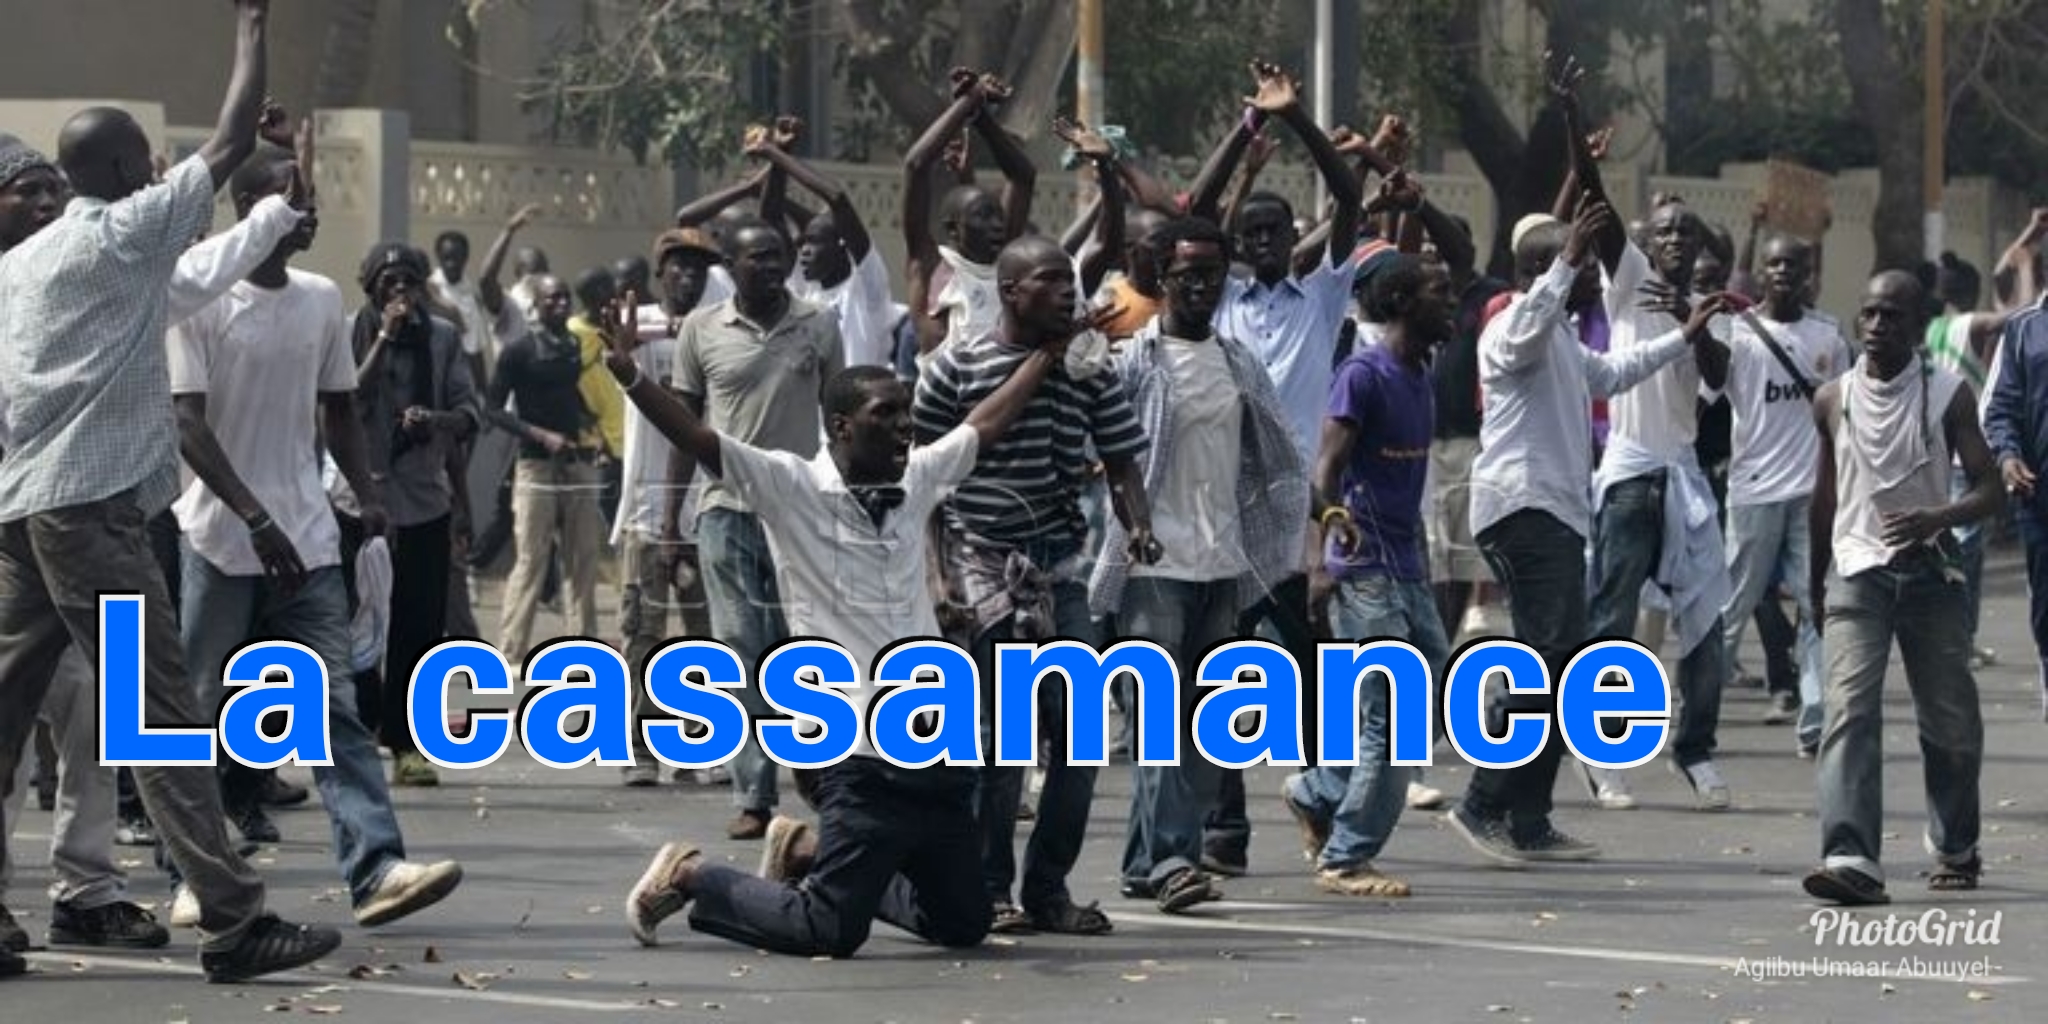
Nataal bii ñoo ngi ciy gis  ay nit ñuy ñaxtu walla di jàmmaarlook takk-der yi rekk. Caa Kaasamaas la woon. Aw ndaw lañ gën a nurool. Du ñàkk am lu leen metti ñu ko doon  ñaxtu.